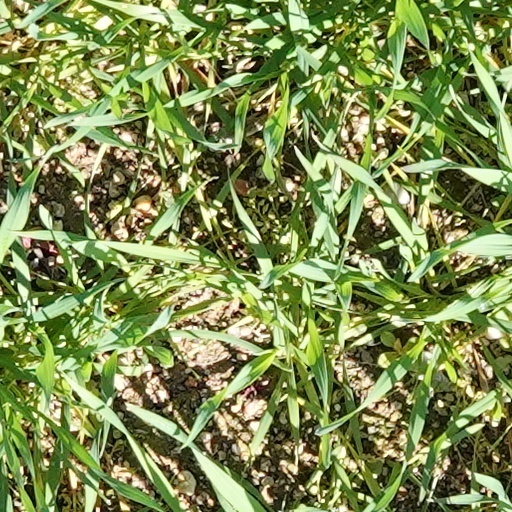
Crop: wheat